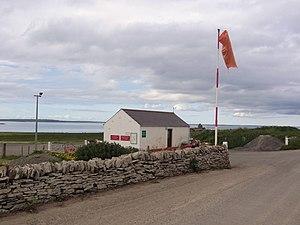
L'aérodrome de Stronsay est situé à 28 km au nord-nord-est de l'aéroport de Kirkwall sur l'île de Stronsay, aux îles Orcades, en Écosse.